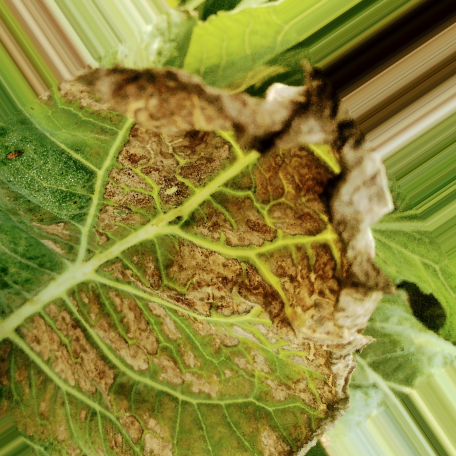
Label: Downy Mildew